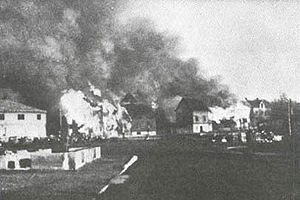
Kirkenes / Historie
Kirkenes nedbrændes af tyskerne ved deres tilbagetrækning i oktober 1944.